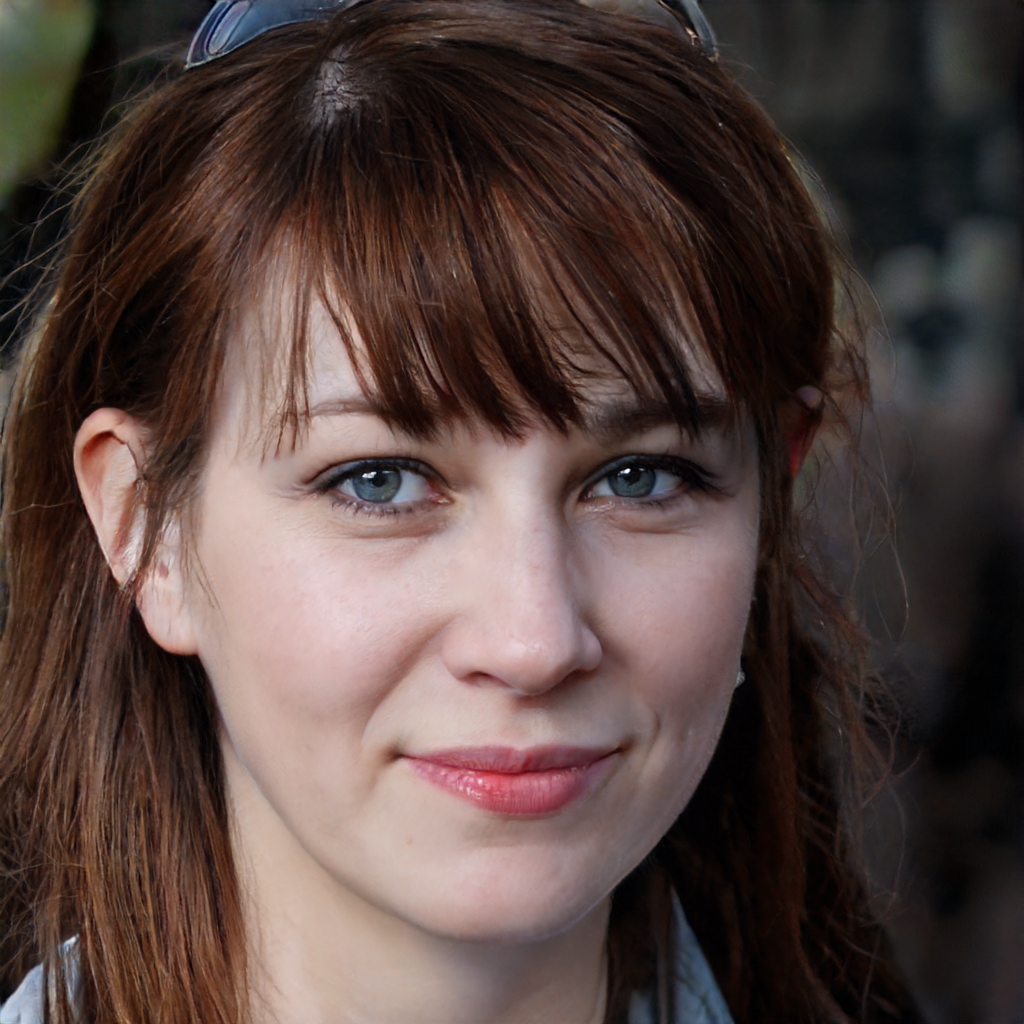
Portrait style: Real Portrait